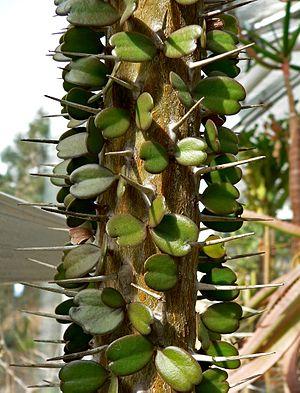
Alluaudia est un genre de plantes succulentes de la famille des Didiereaceae. Ce genre compte six espèces, toutes endémiques des régions arides du sud de Madagascar